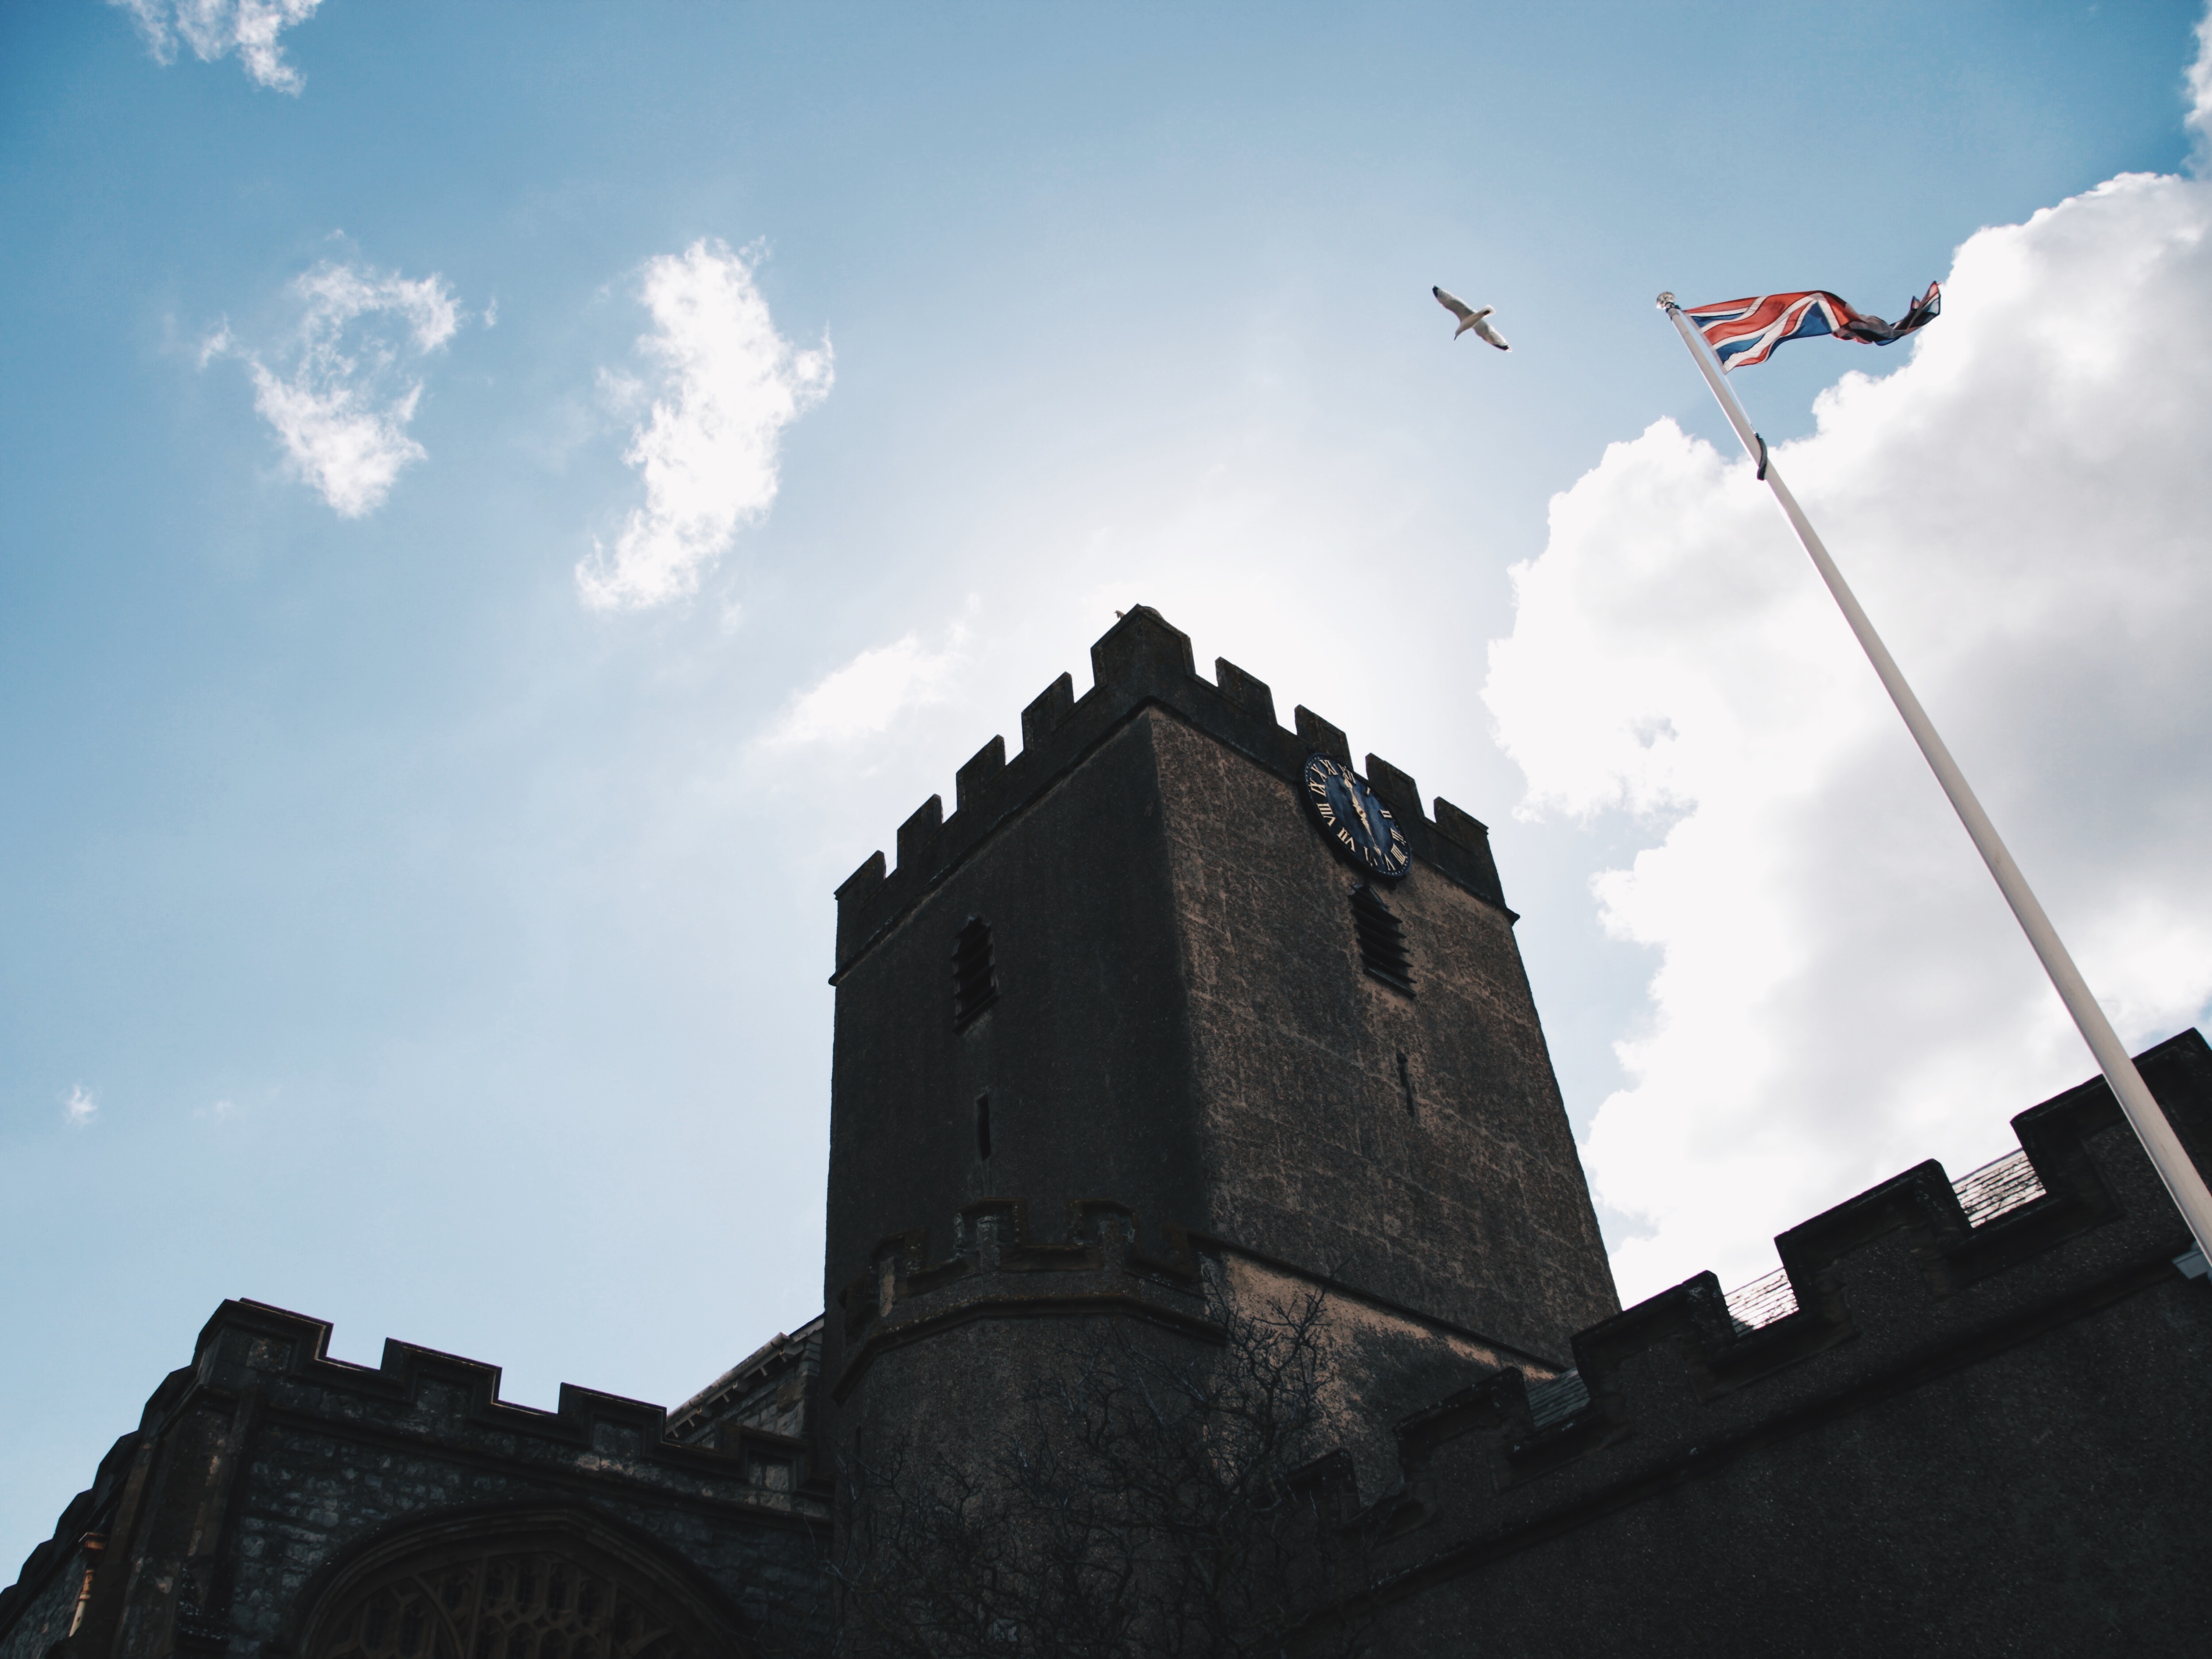
cloud, sky, castle, steeple, atmosphere of earth